Messerschmitt M 17

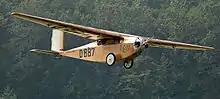
Messerschmitt M 17 Messerschmitt Foundation replica

The design of the M 17 could be traced back via the powered S 16 and S 15 aircraft to the Messerschmitt-Hirth S 14 glider. The aircraft was a two-seater almost completely made of wood and weighed only 198 kg (437 lb). The engine was a 22 kW (29 hp) Bristol Cherub II. The pilot had no forward visibility.